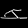
Label: Sandal